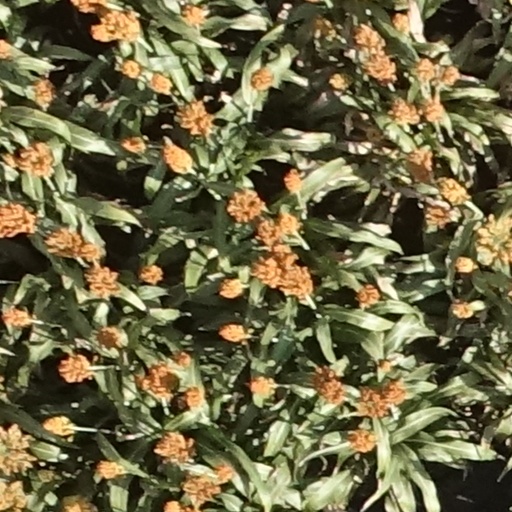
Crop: sorghum